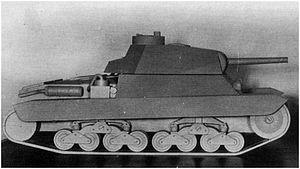
Le Char Fiat Ansaldo P.43 est un char d'assaut lourd italien, resté au stade de projet et étudié en parallèle avec le char Ansaldo P26/40.